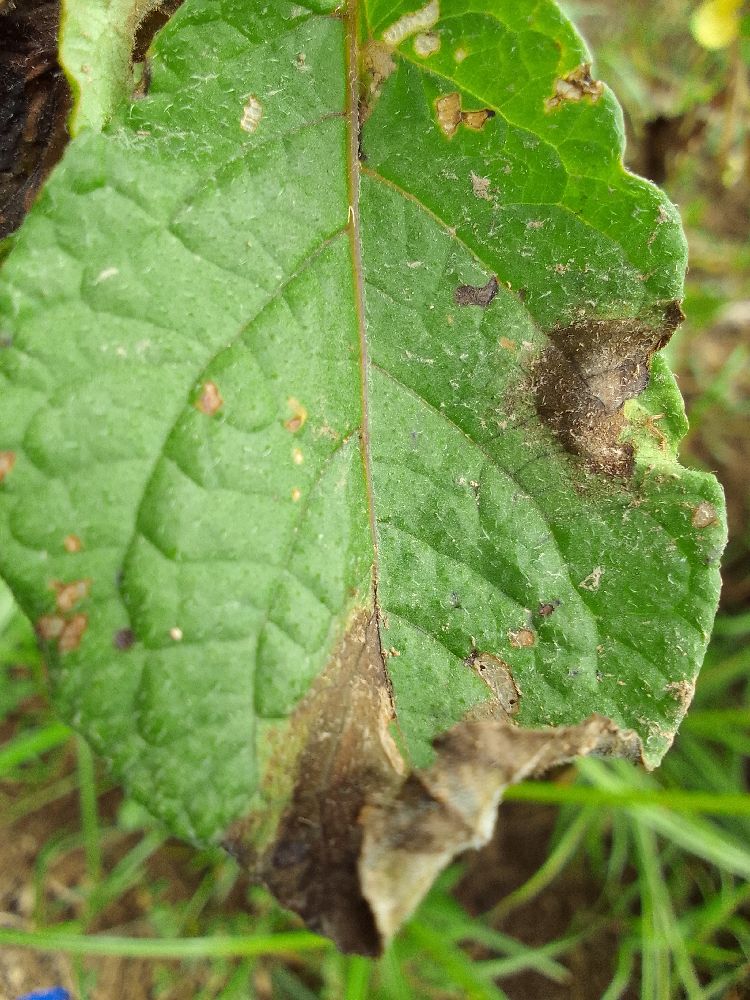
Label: Late blight